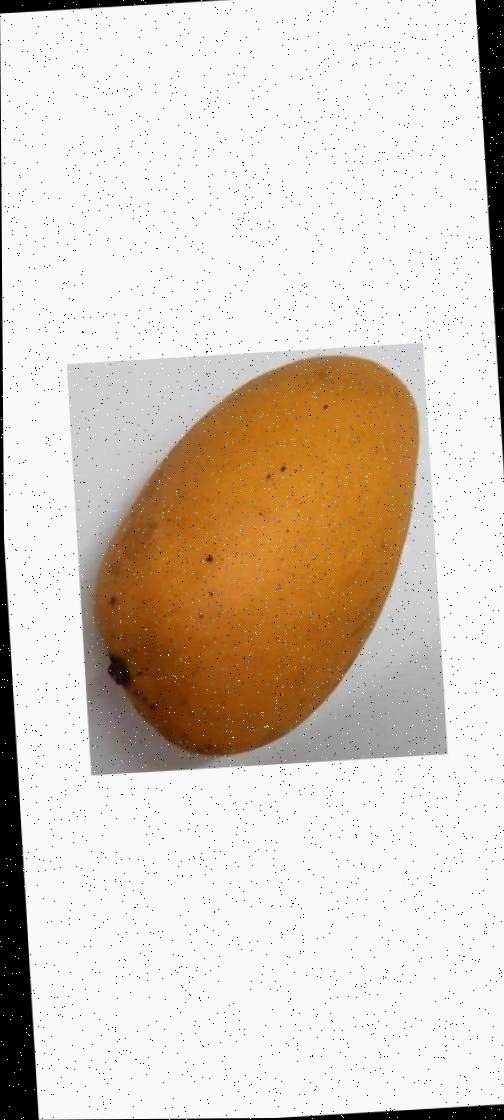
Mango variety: Katimon